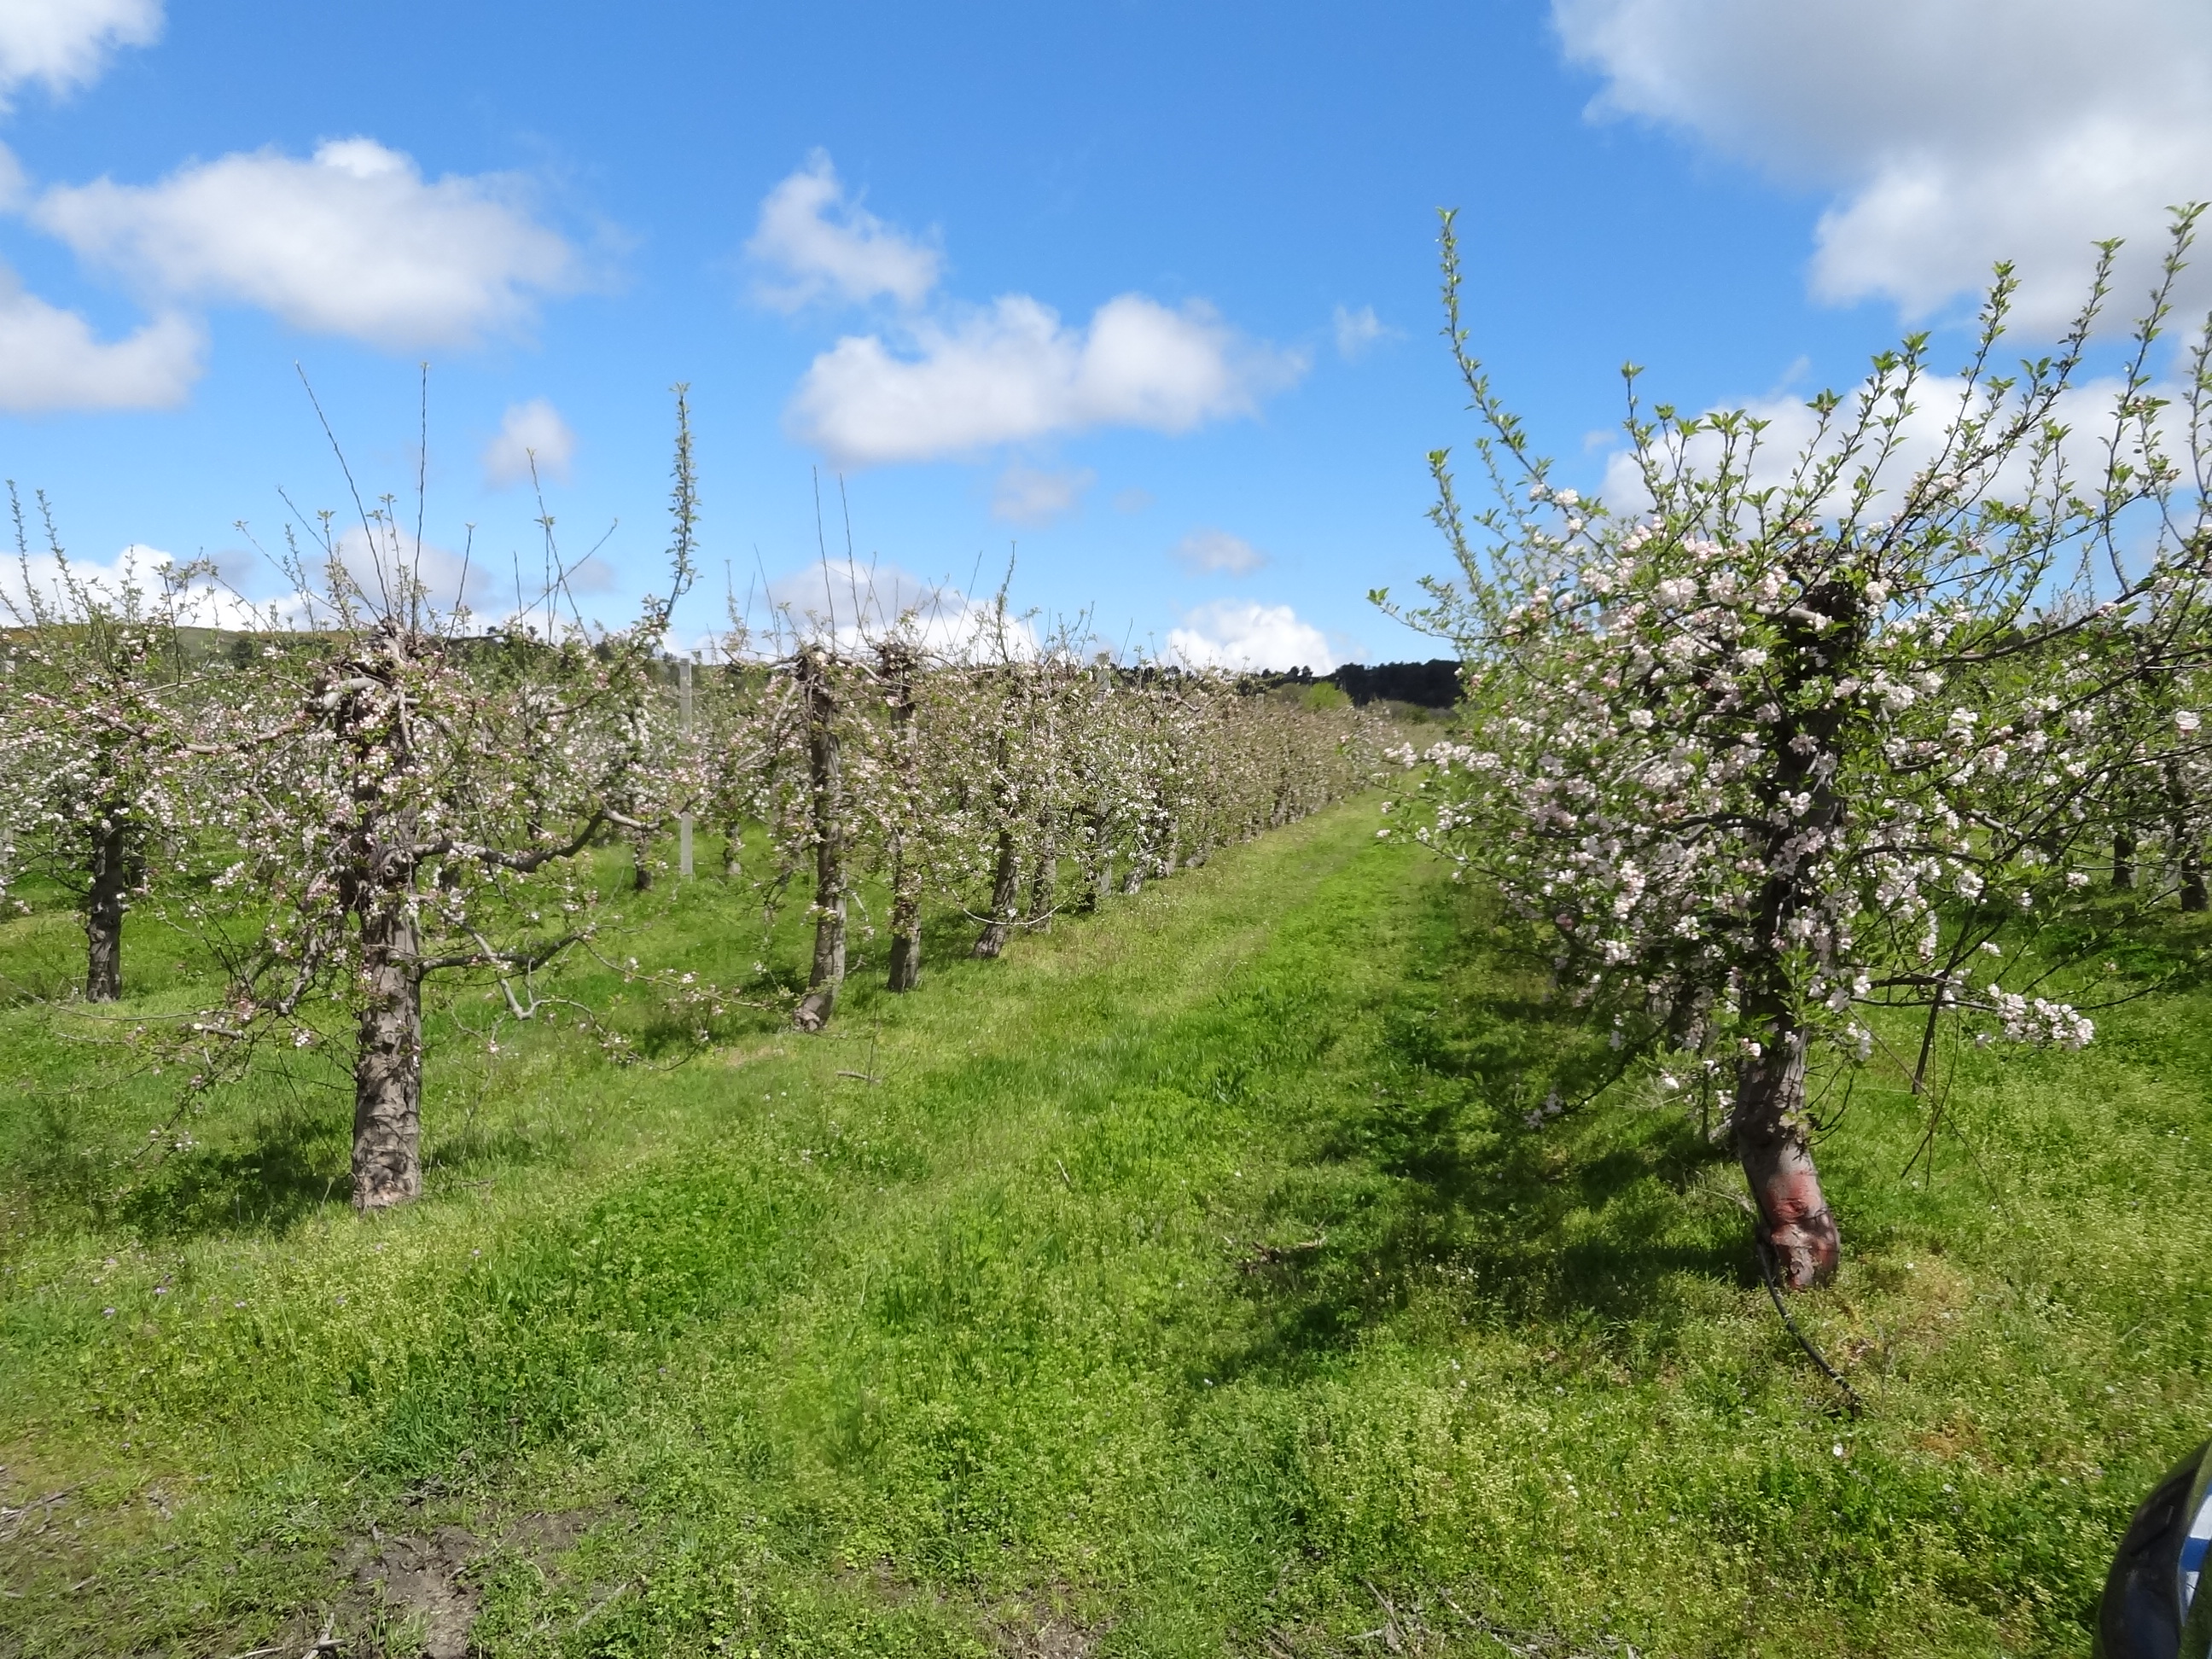
nature, tree, land lot, plant, spring, plant community, woody plant, grass, meadow, sky, shrubland, chaparral, blossom, field, hill, flower, landscape, wildflower, shrub, grassland